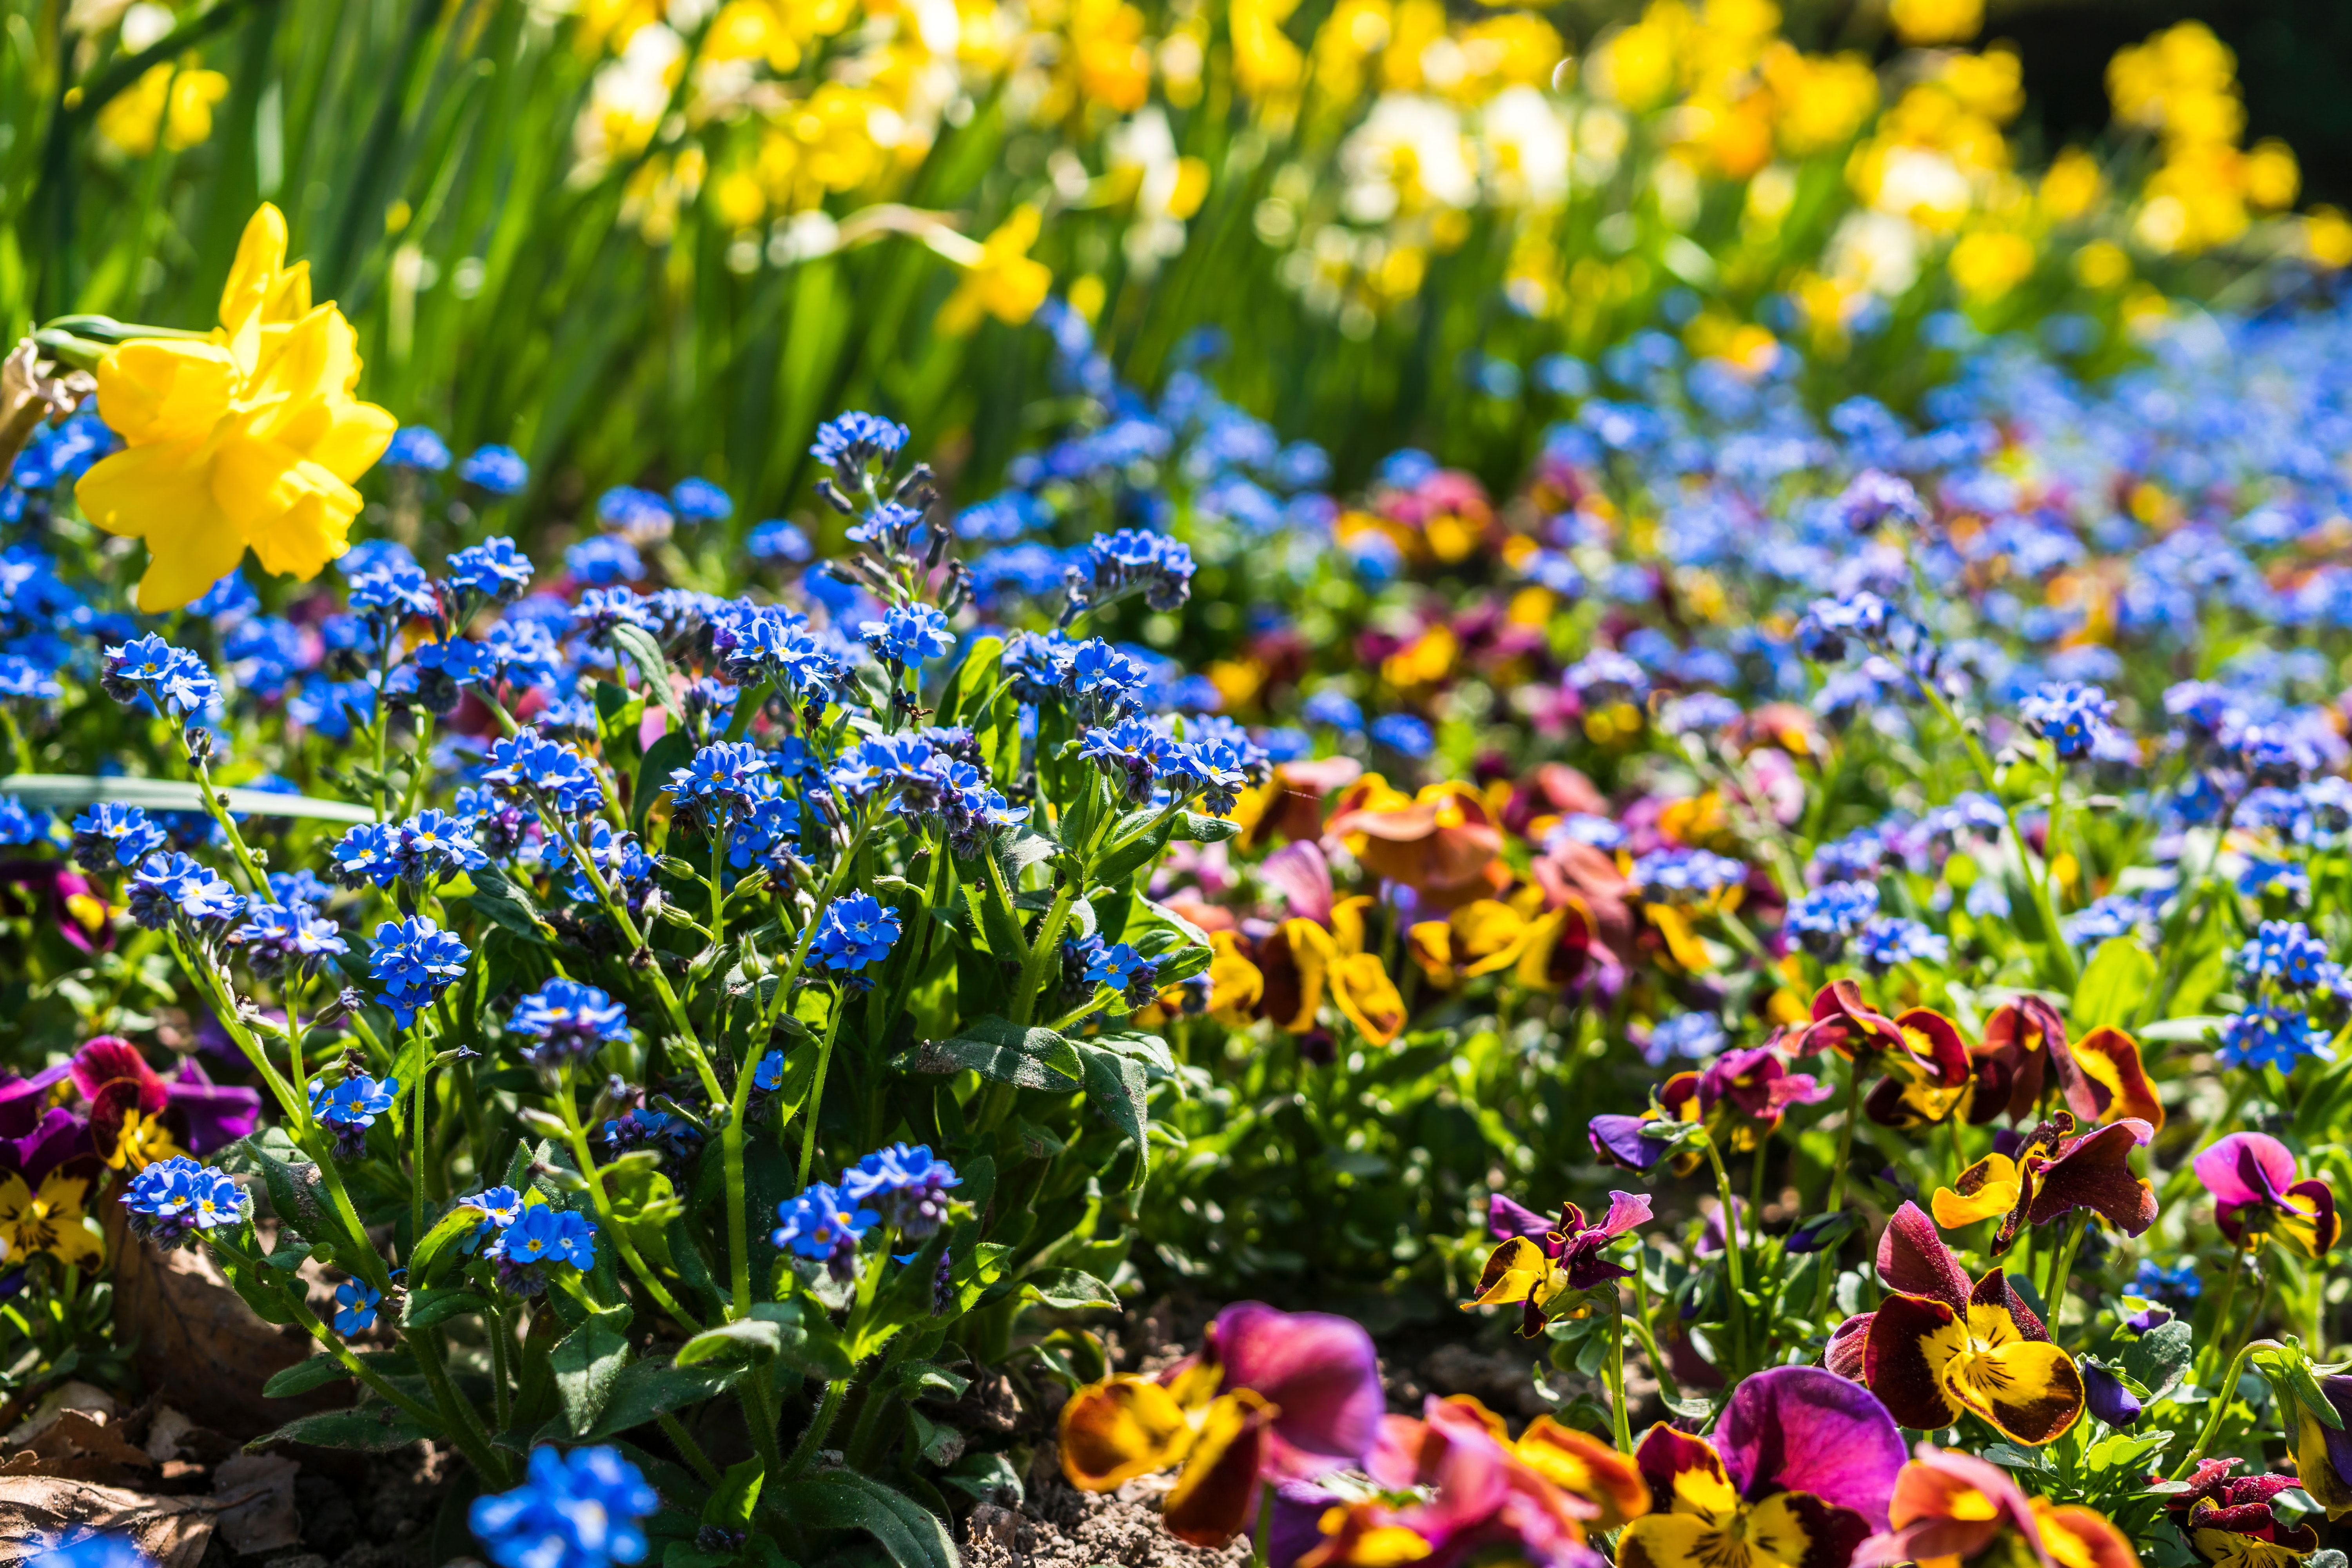
flower, flowering plant, blue, plant, spring, yellow, wildflower, meadow, petal, botany, grass, bluebonnet, violet family, pansy, viola, annual plant, primula, garden, herbaceous plant, wallflower, lupin, delphinium, tulip, perennial plant